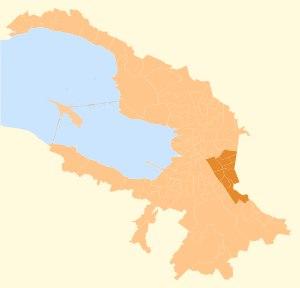
La ville fédérale de Saint-Pétersbourg en Russie est divisée en dix-huit divisions administratives, qui sont à leur tour subdivisés en districts, villes et communes urbaines ainsi qu'en okrougs municipaux.